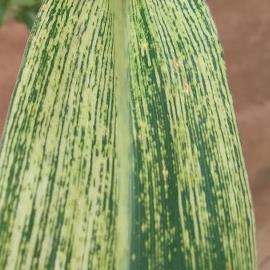
Crop: Maize
Condition: stripe-d